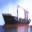
Label: ship